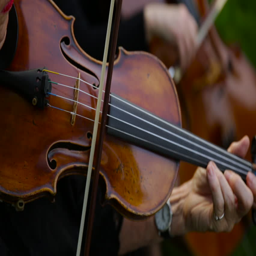
close up of women playing a violin and a cello outdoors